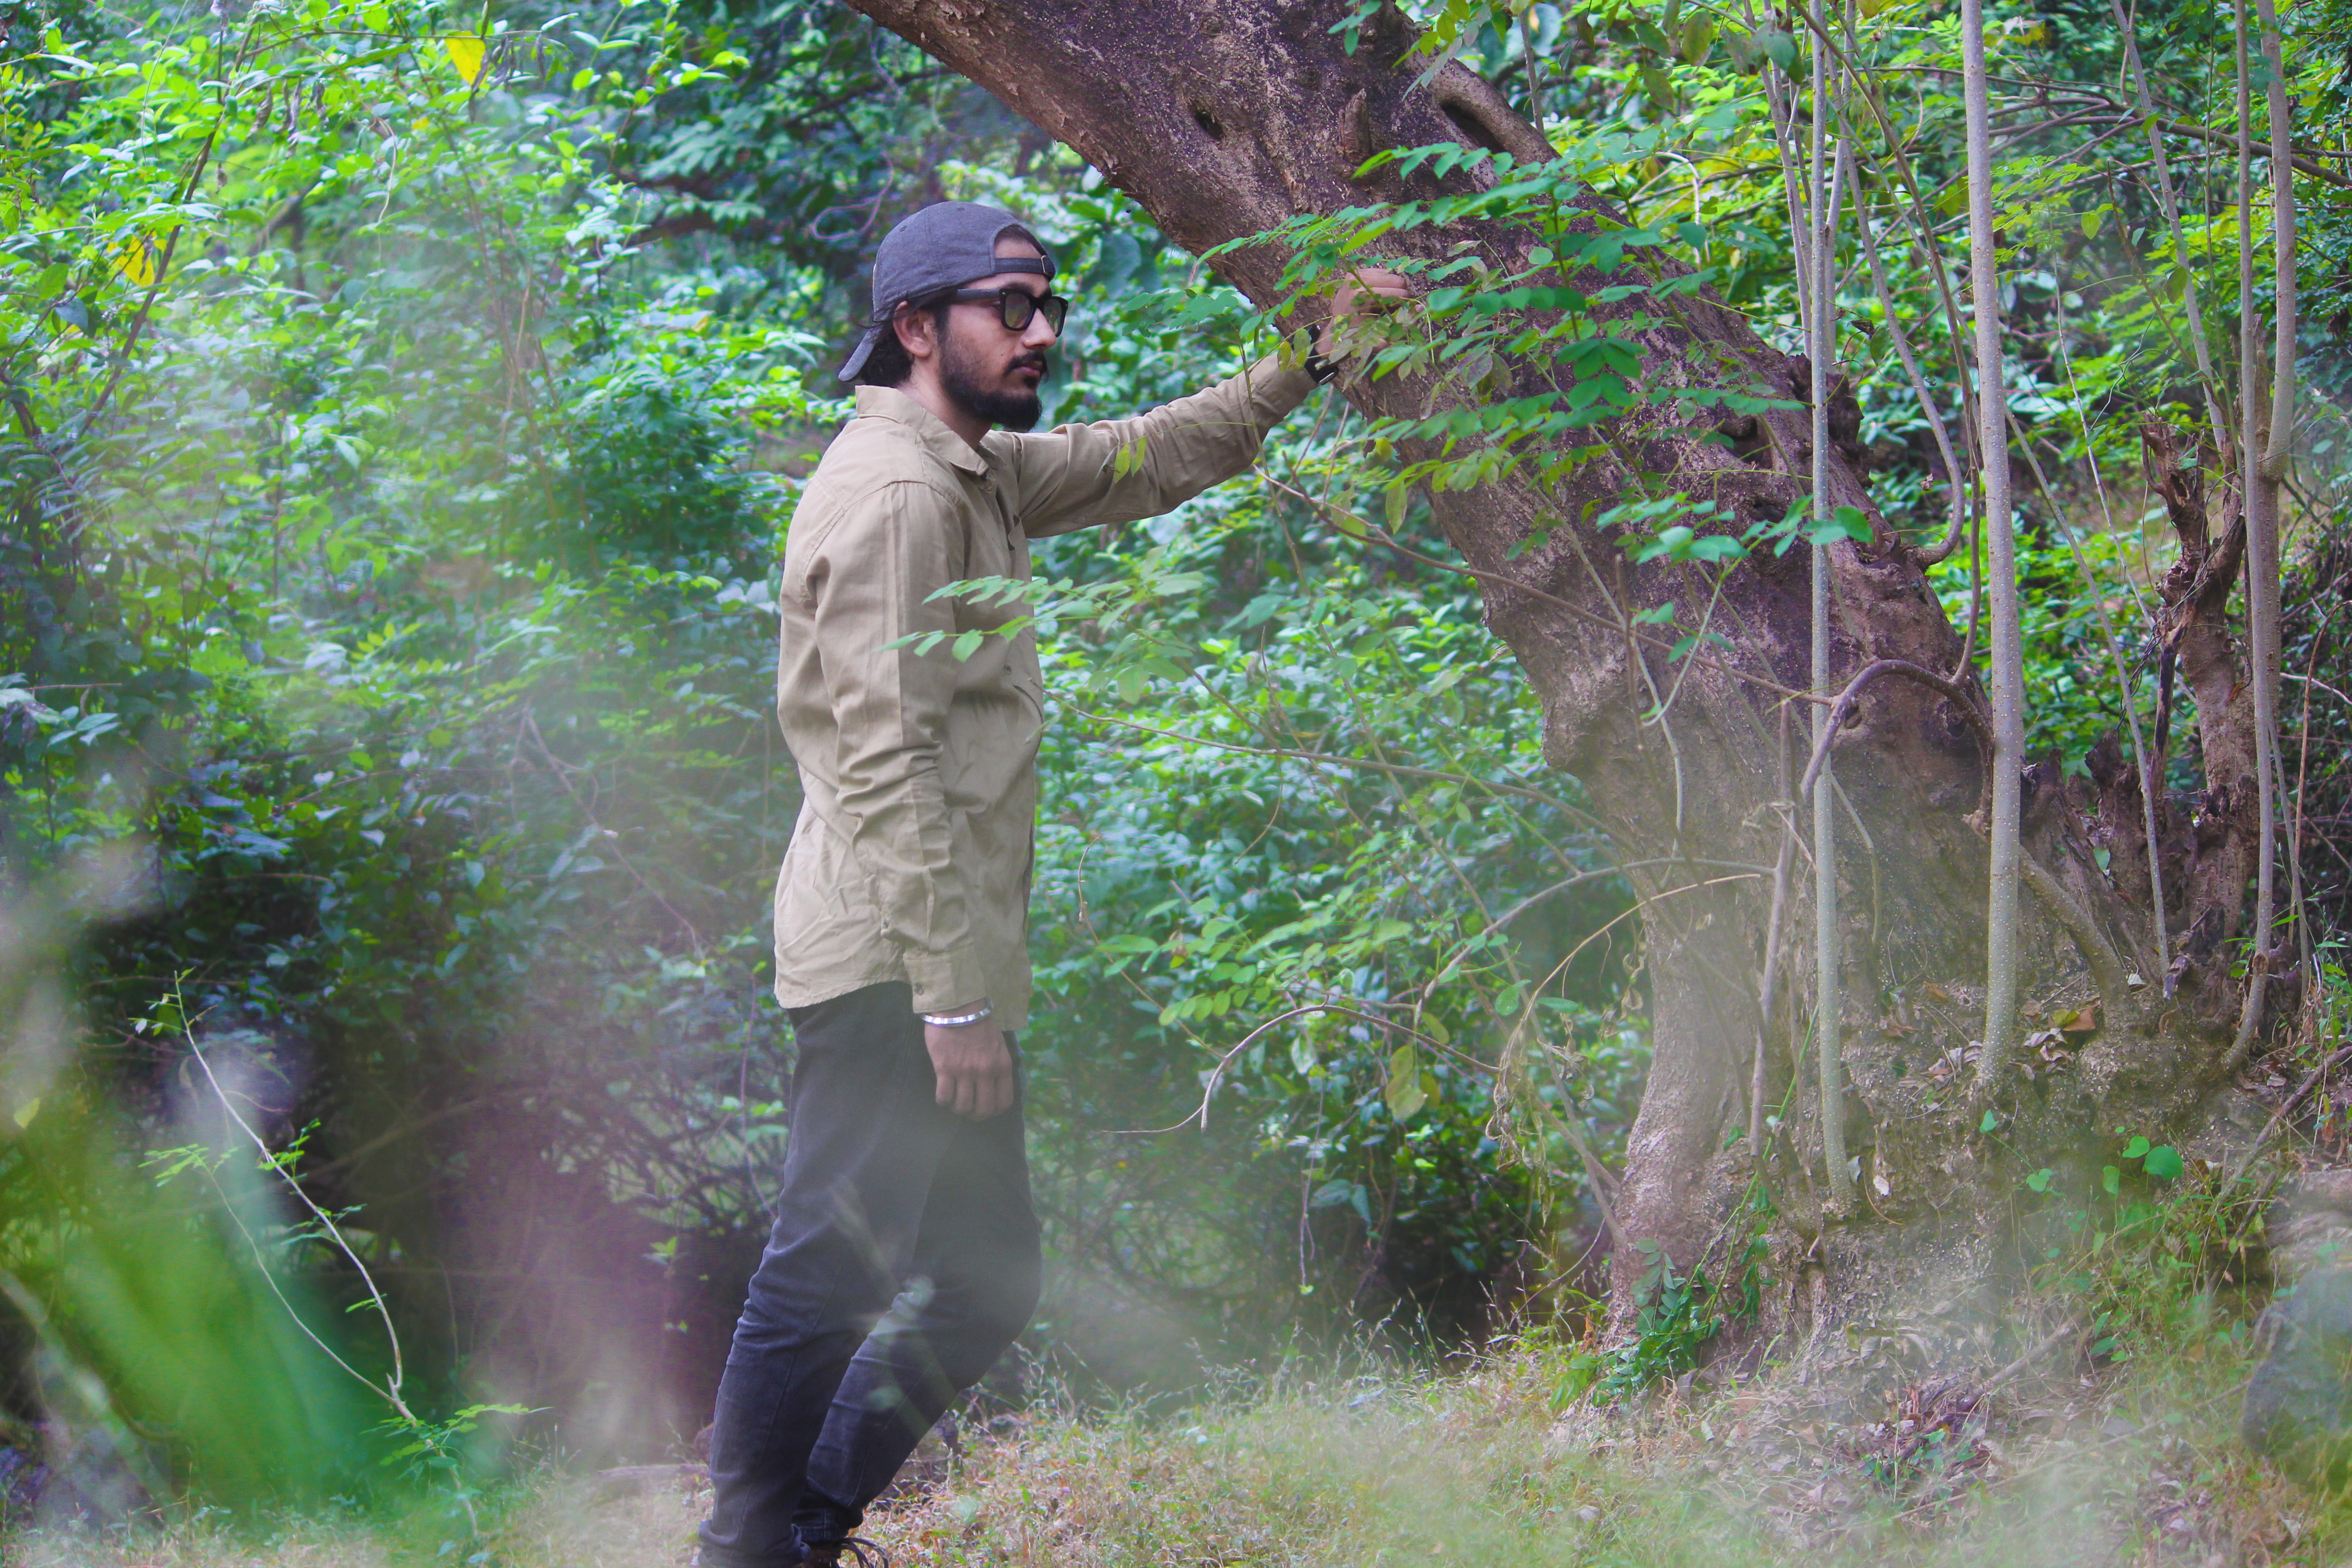
blur, casual, facial, expression, fashion, fashionable, fine, looking, good, guy, hairstyle, male, man, model, outdoor, person, photoshoot, pose, sunglasses, wear, vegetation, nature reserve, forest, jungle, natural environment, biome, old growth forest, tree, woodland, rainforest, plant community, valdivian temperate rain forest, terrestrial plant, grass, adaptation, plant, trail, wildlife, Northern hardwood forest